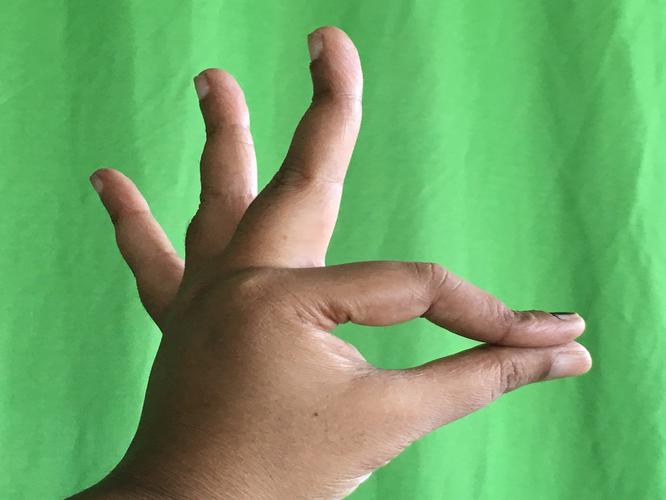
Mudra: Hamsasyam
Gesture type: single_hand